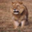
Label: lion